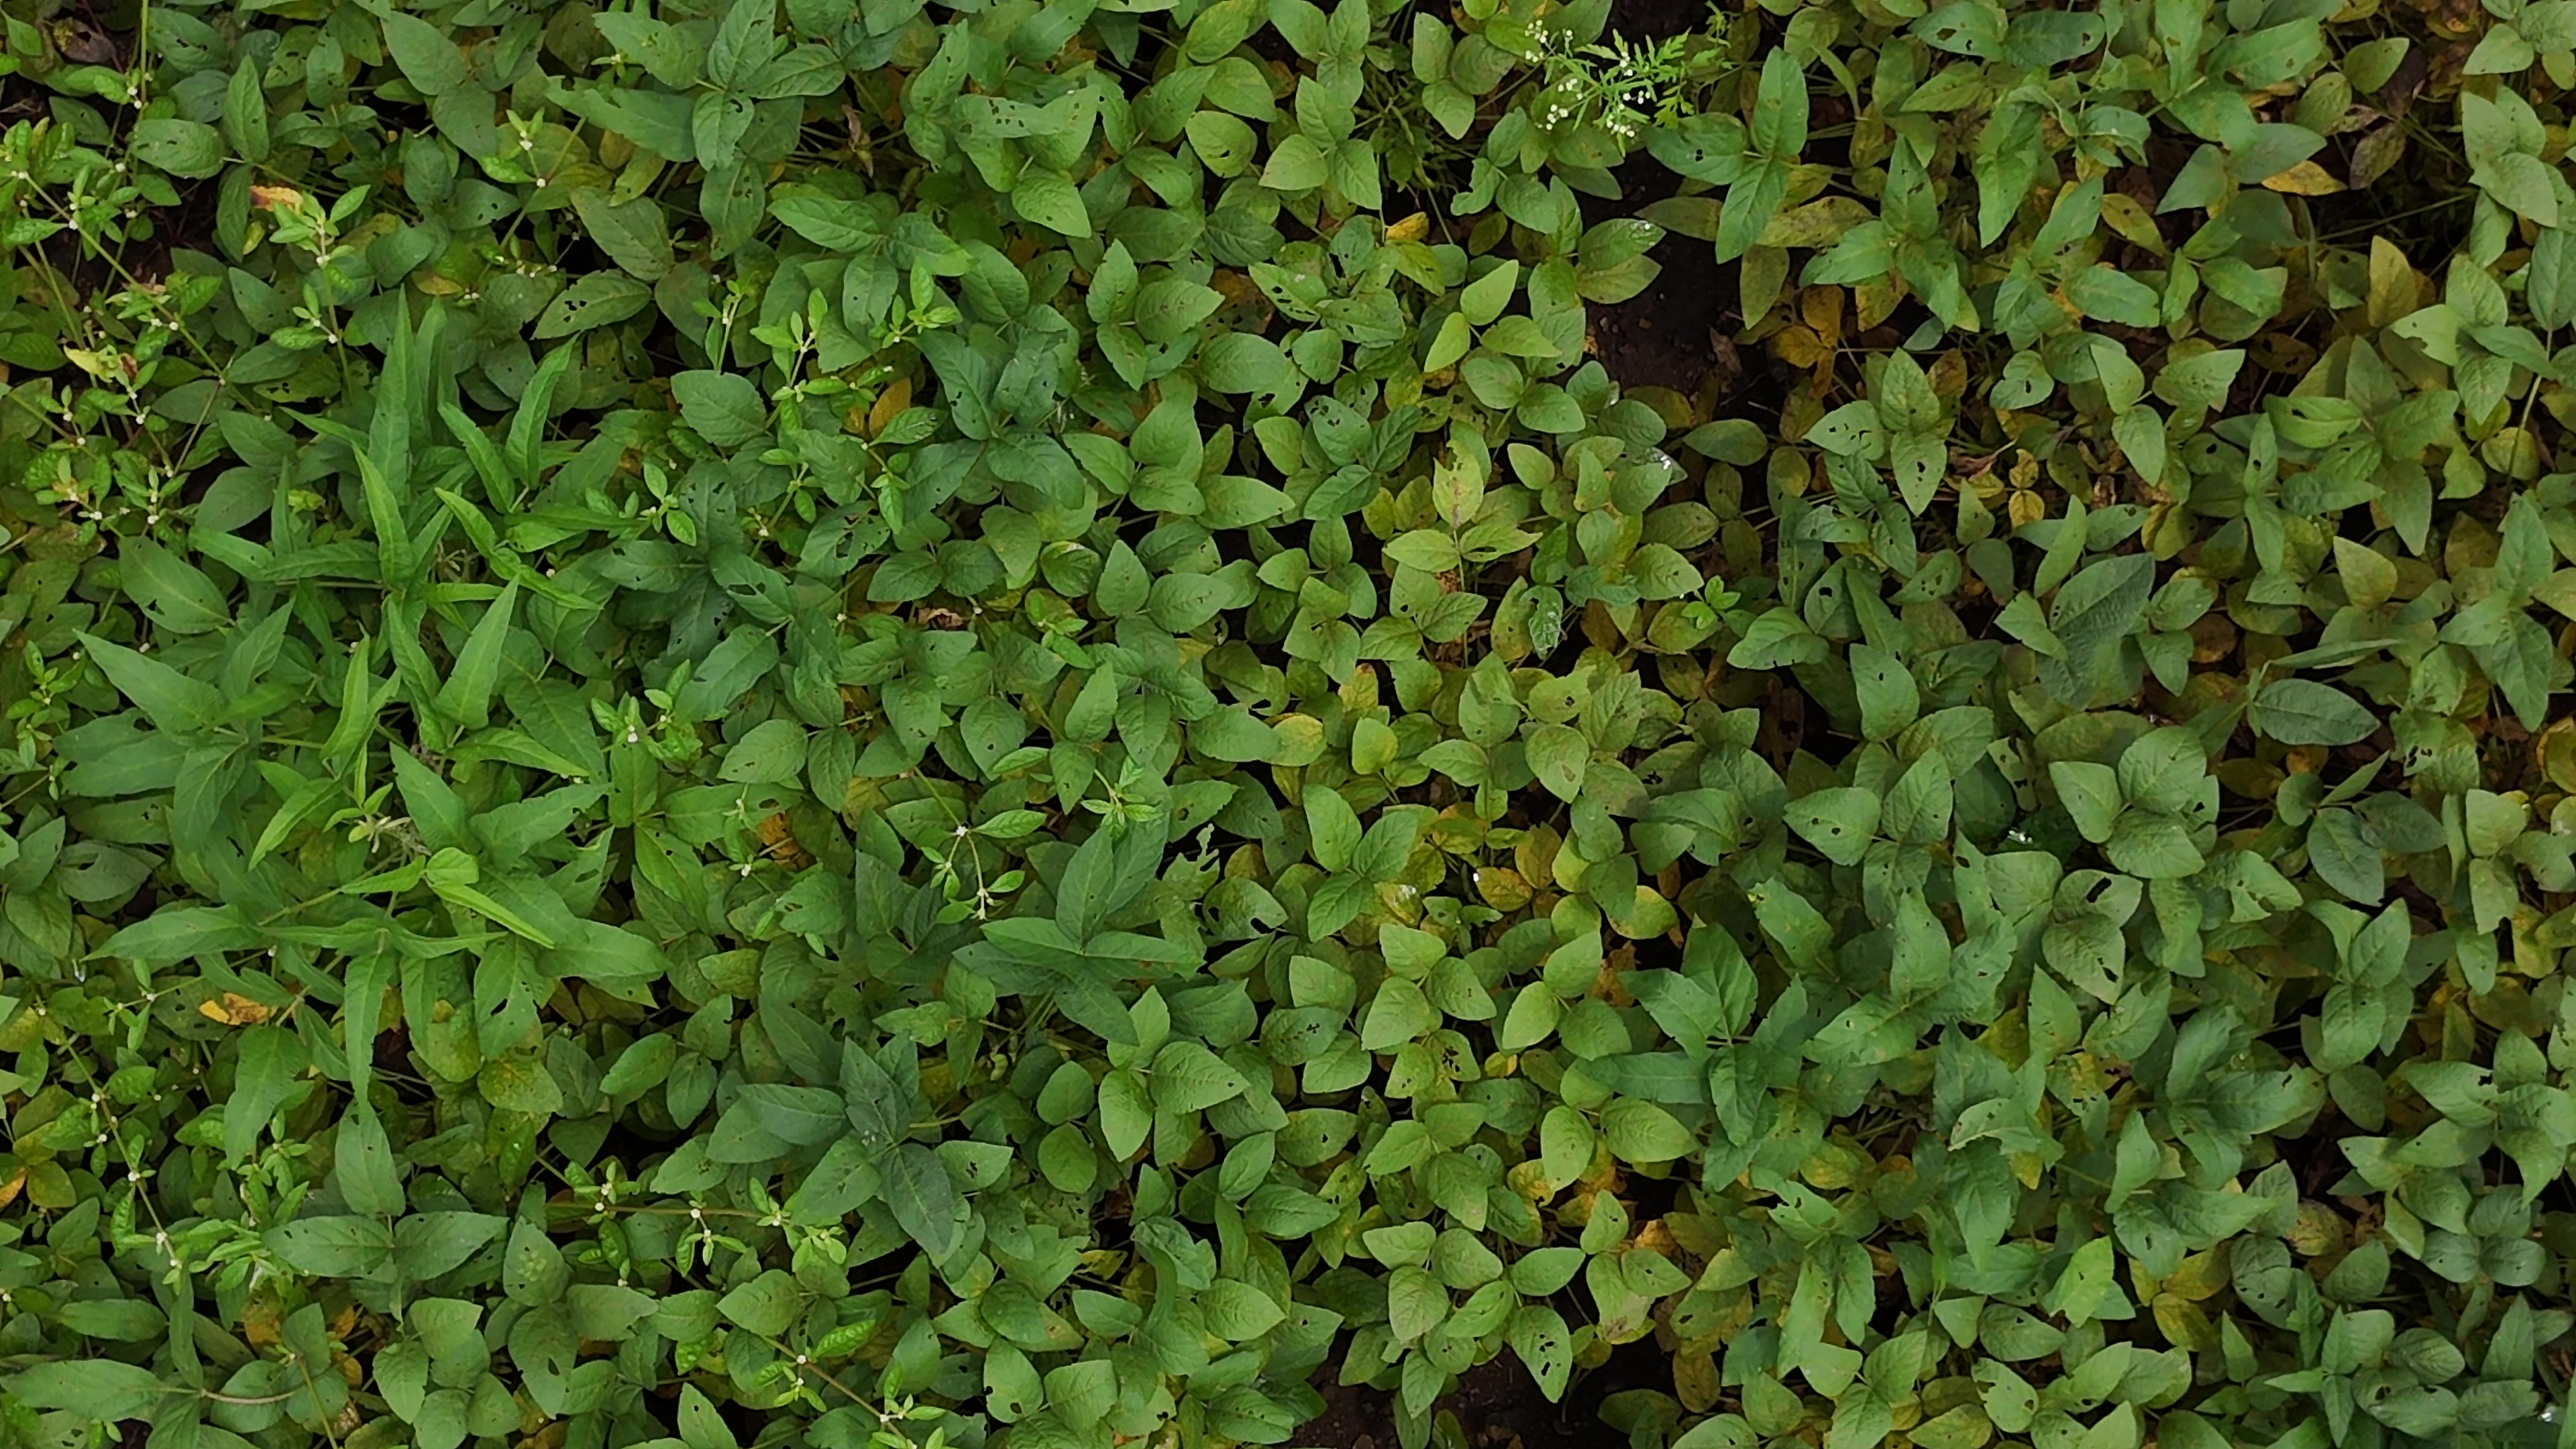
Label: Mosaic